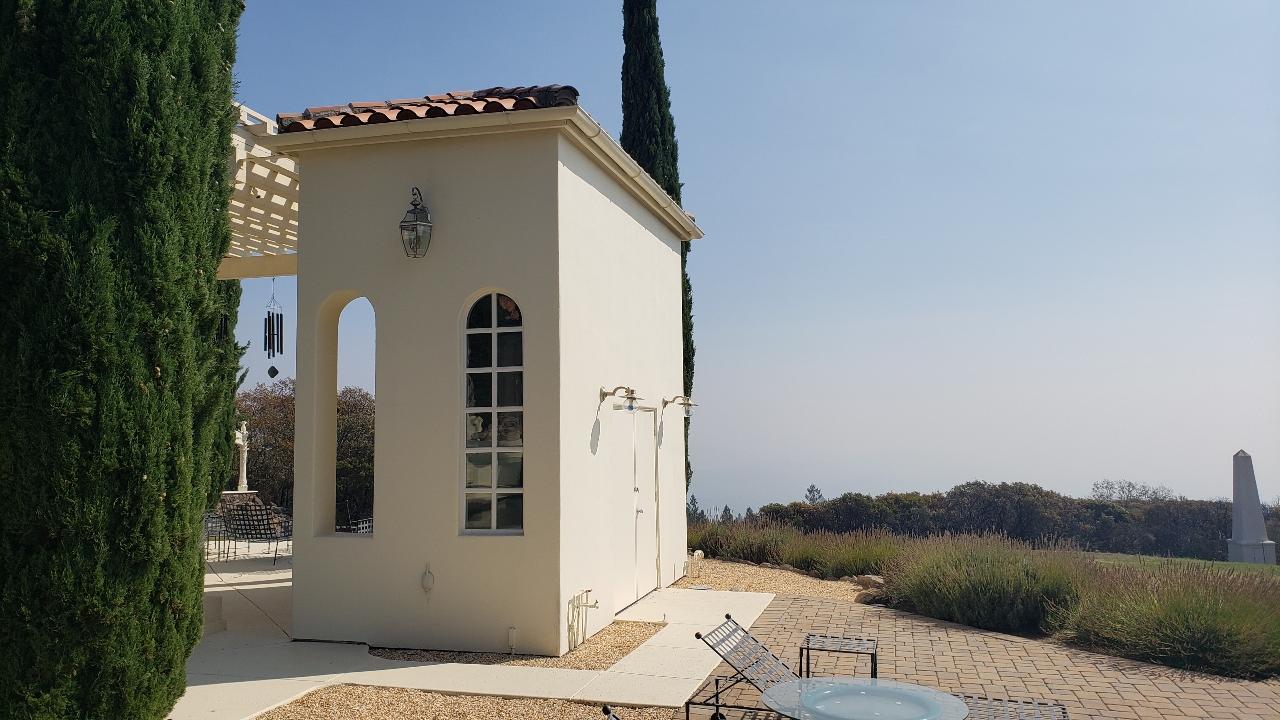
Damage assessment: no_damage